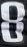
Number: 8